Green Party of Canada

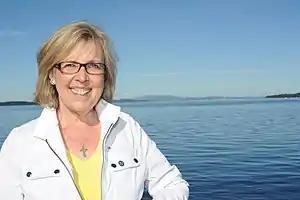
Elizabeth May, July 2014

A leadership vote was held at the party's August 2006 convention. On April 24, 2006, Jim Harris announced his intention not to stand for re-election as party leader. Three candidates officially entered the leadership race: David Chernushenko, Elizabeth May, and Jim Fannon. May won the leadership with 65% of the vote on the first ballot.